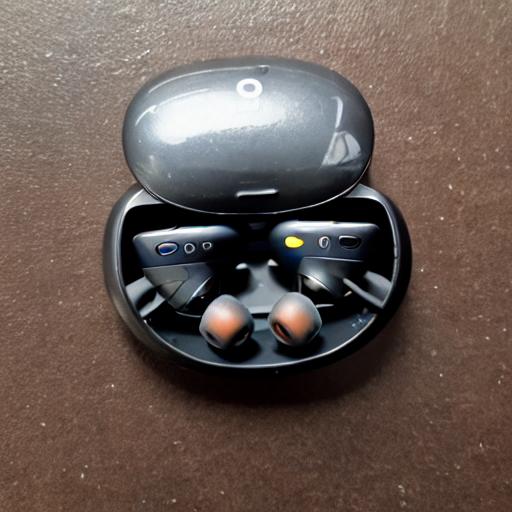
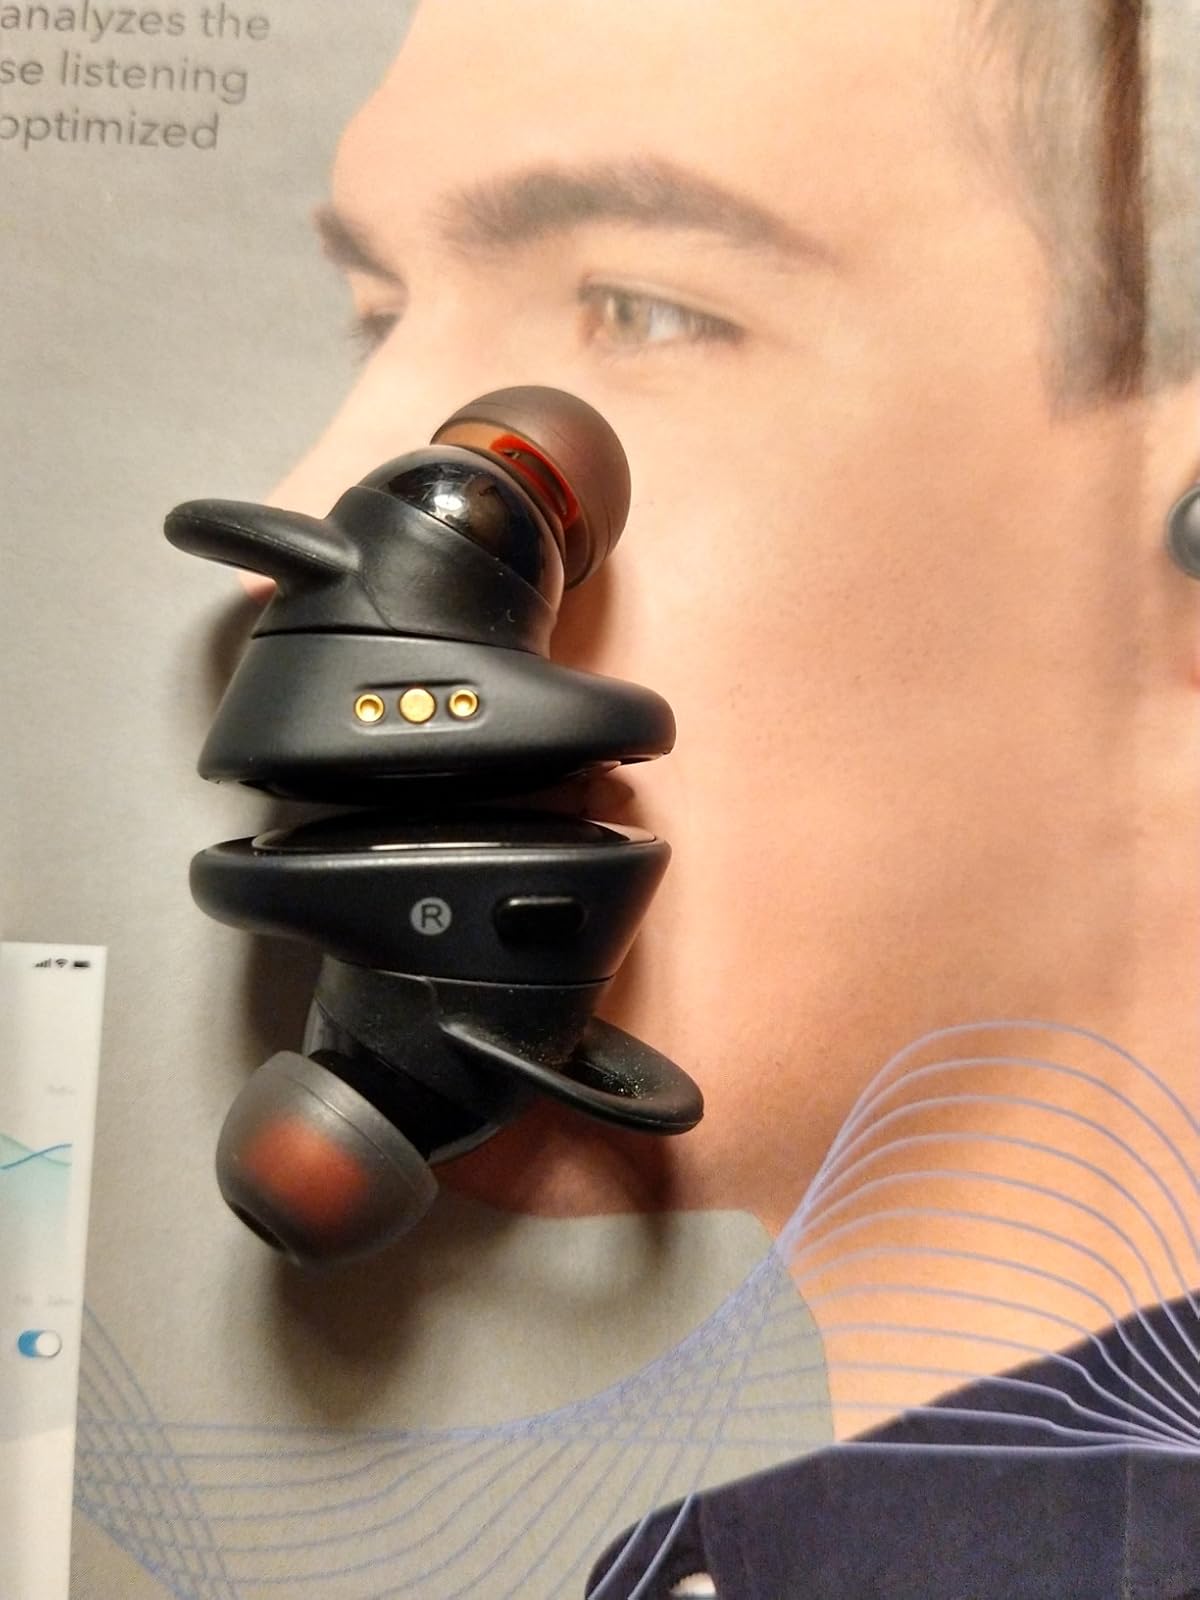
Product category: earbuds
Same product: no